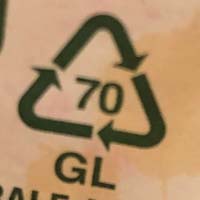
Plastic recycling code class: 8_no_plastic